It's All Over Now, Baby Blue

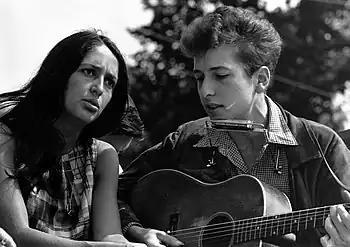
1963 photo of Joan Baez, left, who has sometimes been regarded as the subject of the song and also covered it, with Bob Dylan, who wrote the song

Another interpretation of the song is that it is directed at Dylan's folk music audience. The song was written at a time when he was moving away from the folk protest movement musically and, as such, can be seen as a farewell to his days as an acoustic guitar-playing protest singer. Dylan's choice of performing "It's All Over Now, Baby Blue" as his last acoustic song at the infamous Newport Folk Festival of 1965, after having had his electric set met with boos, is often used as evidence to support this theory. That particular performance of the song is included in Murray Lerner's film "The Other Side of the Mirror".